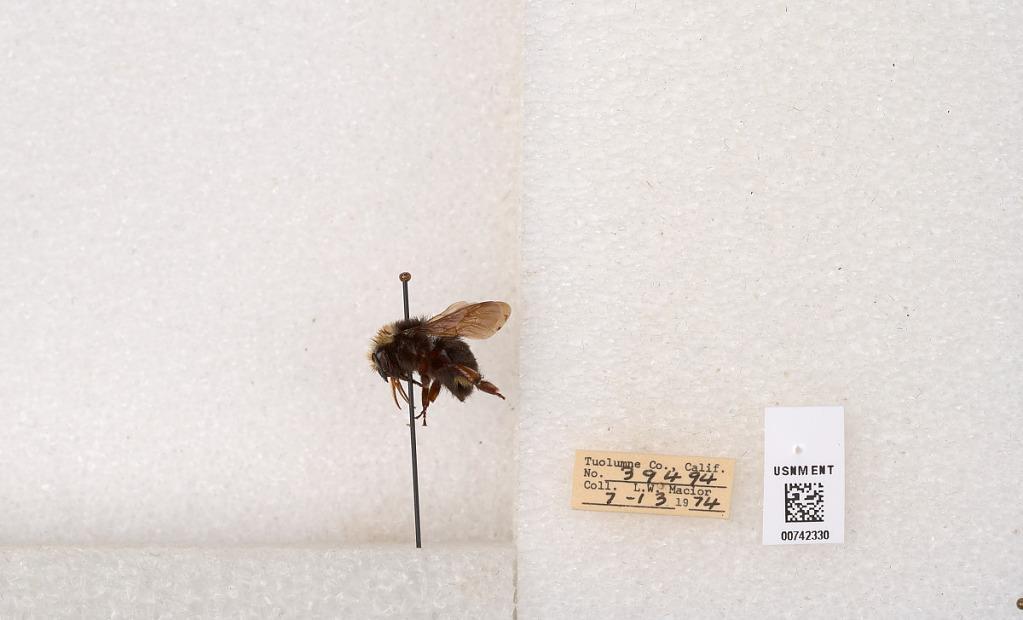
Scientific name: Bombus (Pyrobombus) vosnesenskii Radoszkowski
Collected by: L. Macior
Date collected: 1974-7-13
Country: United States
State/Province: California
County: Tuolumne
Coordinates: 38.0276, -119.955